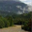
Label: forest